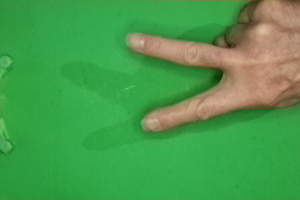
Label: scissors